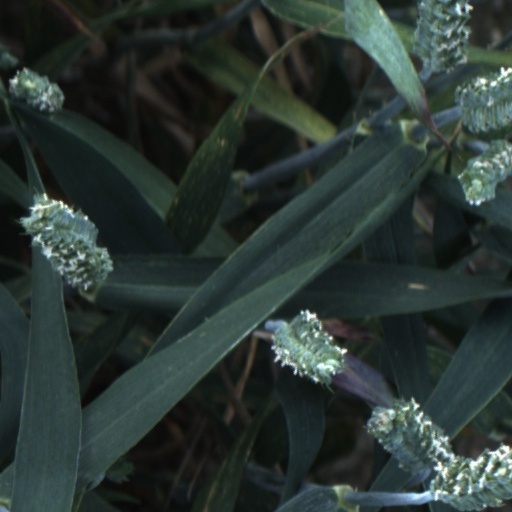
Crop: wheat